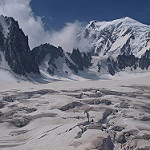
Scene: Outdoor